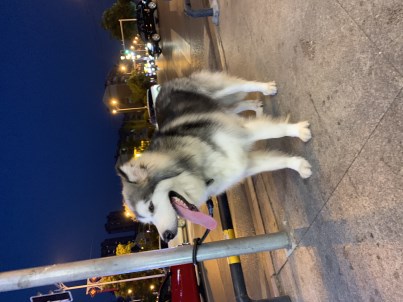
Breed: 1324-n000004-malamute